Udhauli

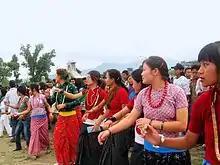
Kirant Khambu Rai celebrating the festival Sakela

During the dance each tribe of kirat communities perform their own dance steps according to their sub clans. As sakela is a dance for respecting the mother earth, it is believed to please nature as appreciating nature's gift to human. So, in each steps of Sakela the dancer shows how civilization began and how kirati people learned to live in harmony with animals and birds.